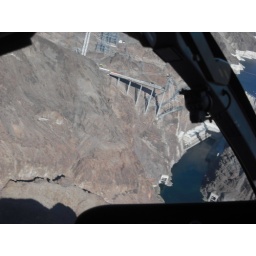
The canyon below the dam and the new suspension road bridge under construction.